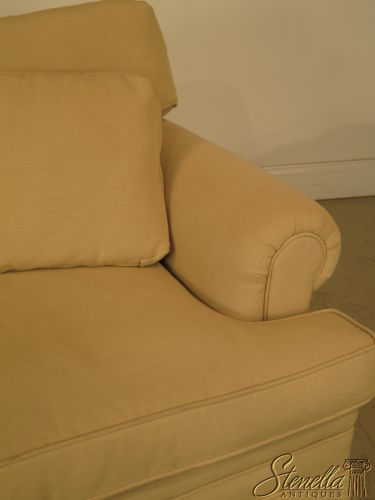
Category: sofa